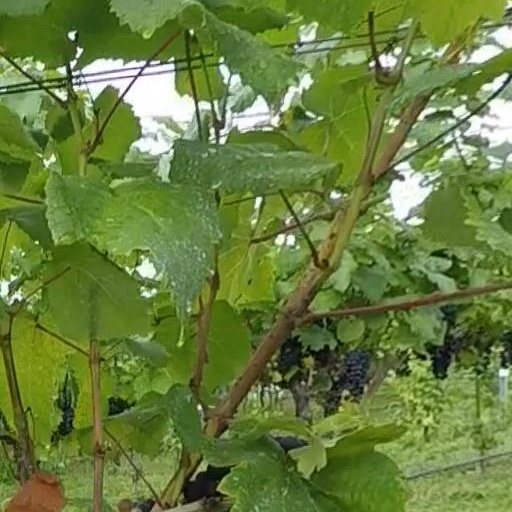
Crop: grape